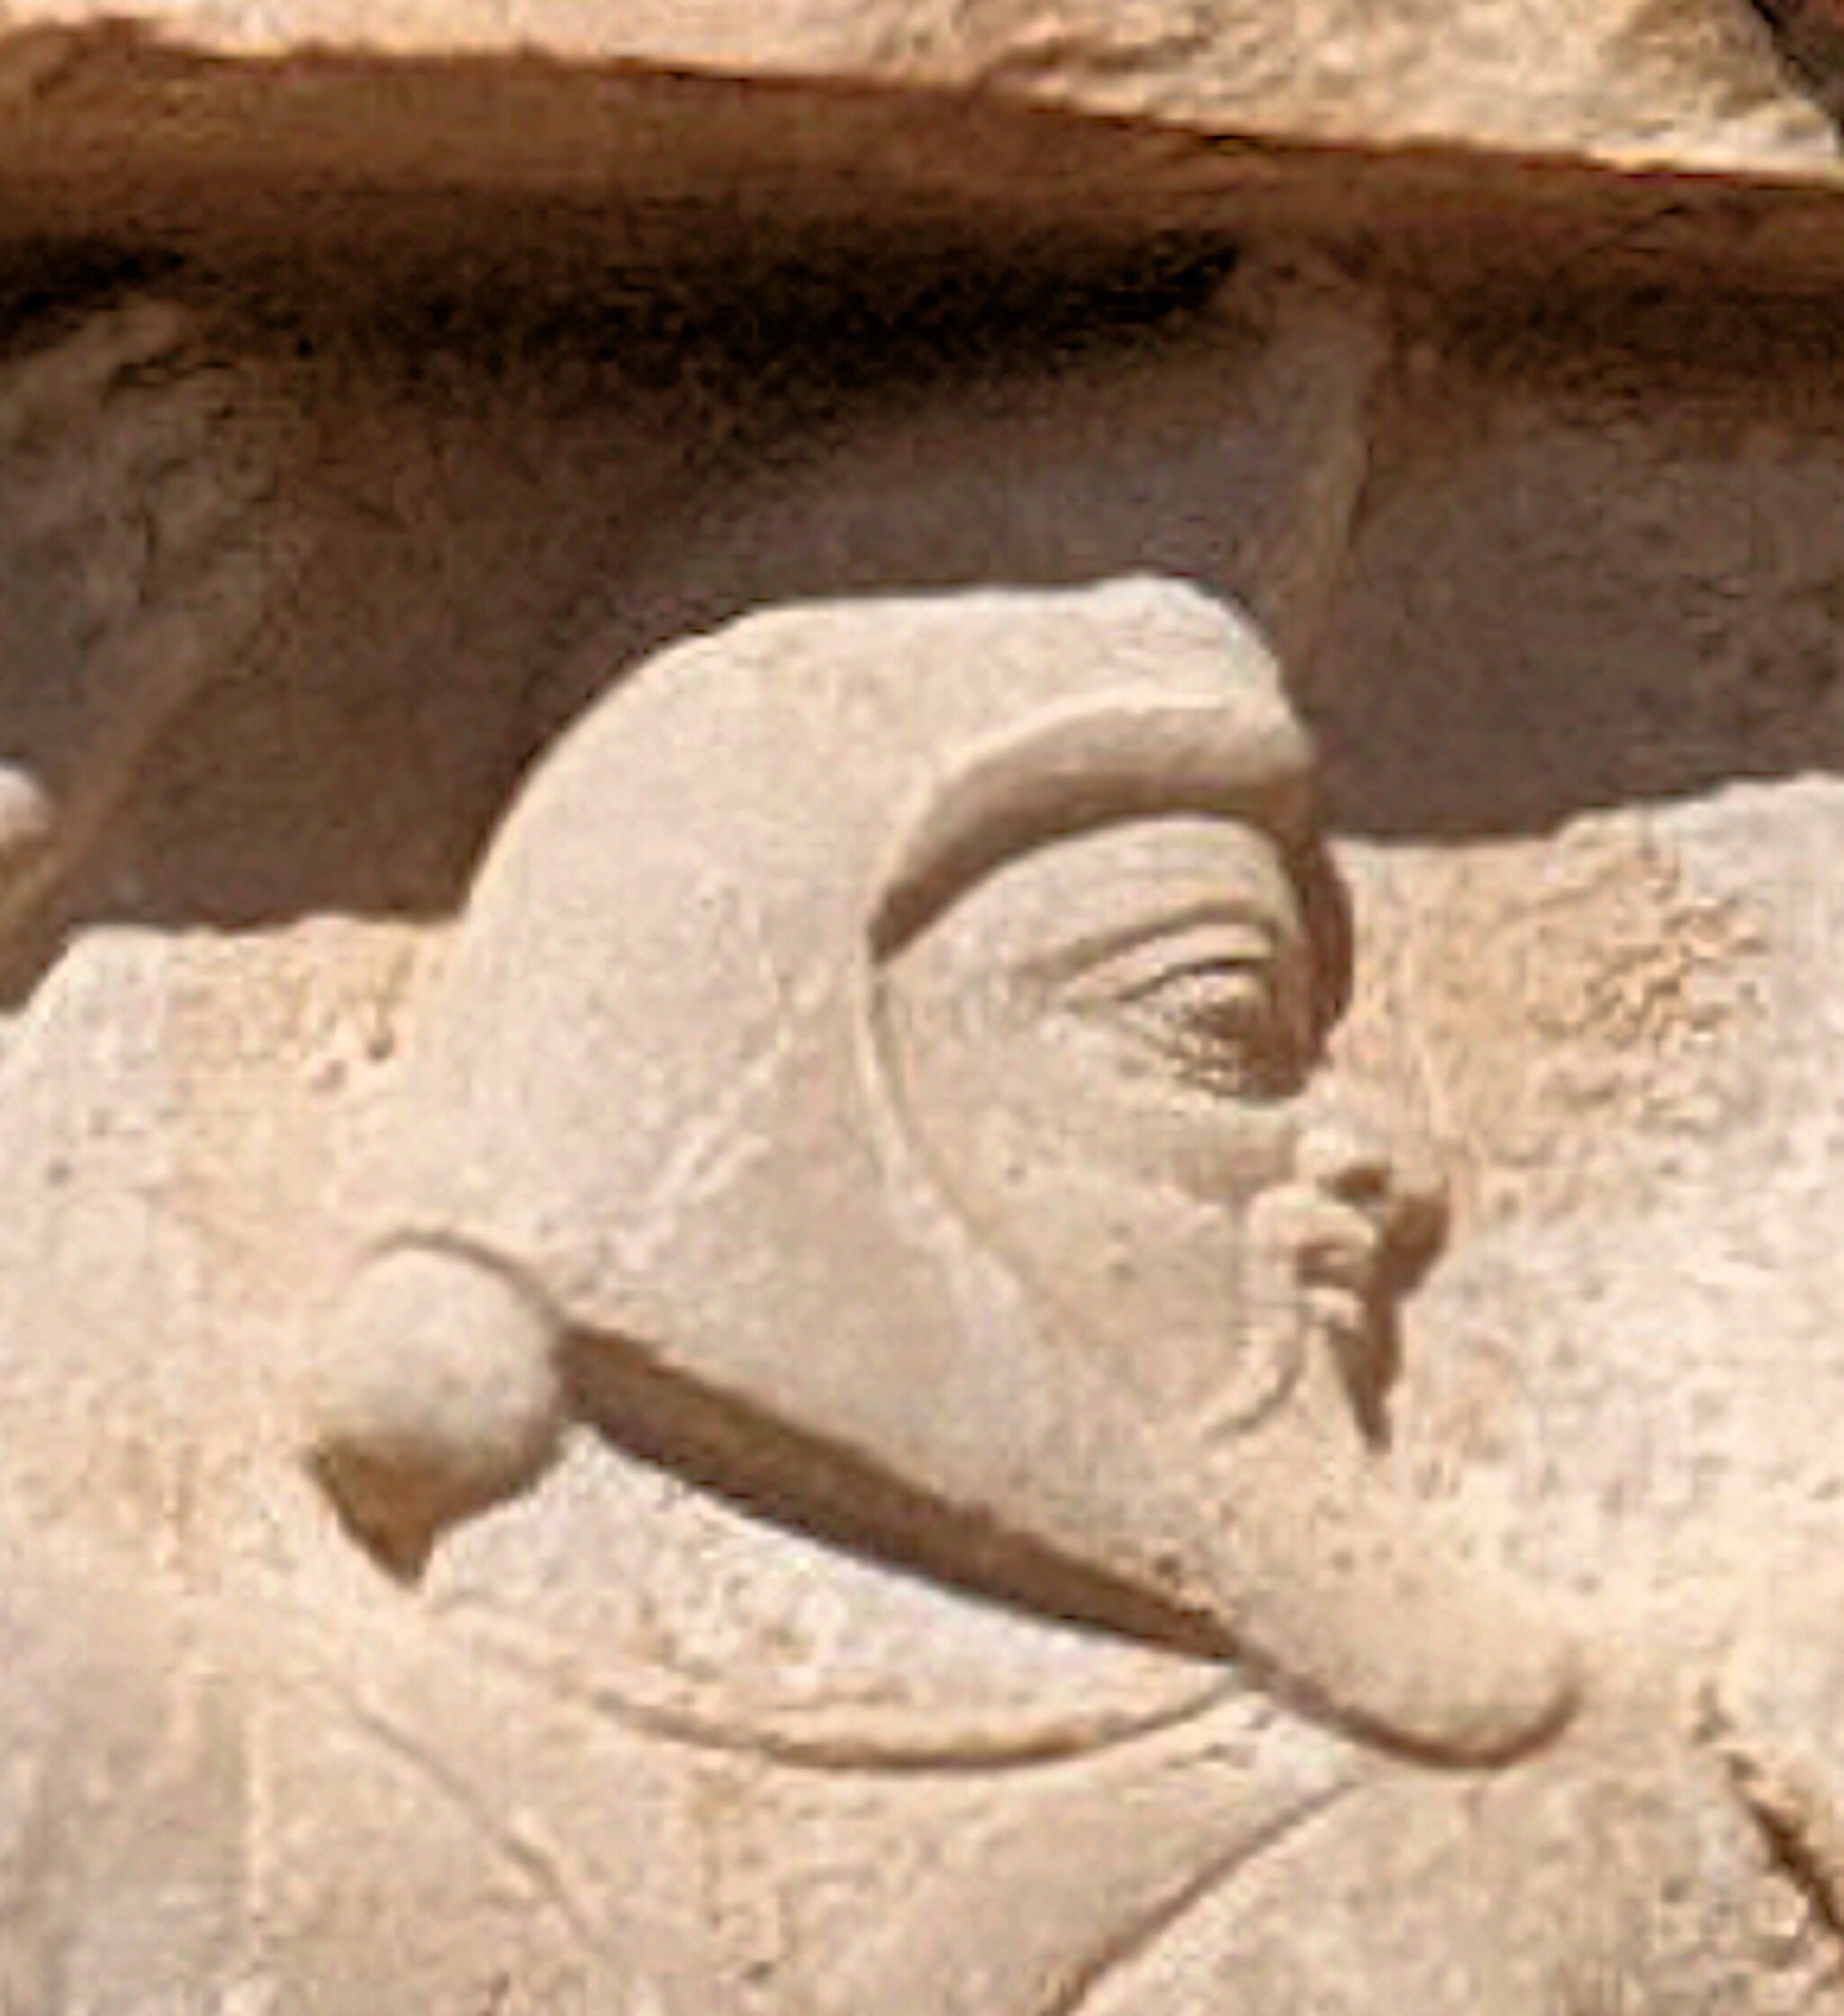
Title: Xerxes detail Saka haumavarga head
Description: Xerxes detail Saka haumavarga head
Date: 2010-04-19 15:51:50
Categories: Tomb of Xerxes I, Extracted images